Rompope

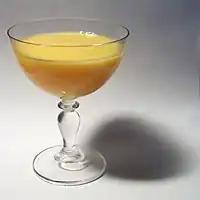
Rompope

Rompope is one of many versions of the varied combinations of eggs, milk, sugar, and alcoholic spirits that are traditionally used for many celebrations mainly in Mexico and the Americas. Dutch advocaat is one known as well as the English eggnog, a descendant of the milk and sherry mix called "posset", and American eggnog, made with either rum or bourbon, are also similar to rompope. There are different close relatives of rompope in several countries (where local spirited drinks are incorporated into the mix), but in Mexico, rompope became a widely known and popular beverage. Mexican rompope remains mainstream among the locals, and there are several popular commercial brands of this drink widely available in international markets.